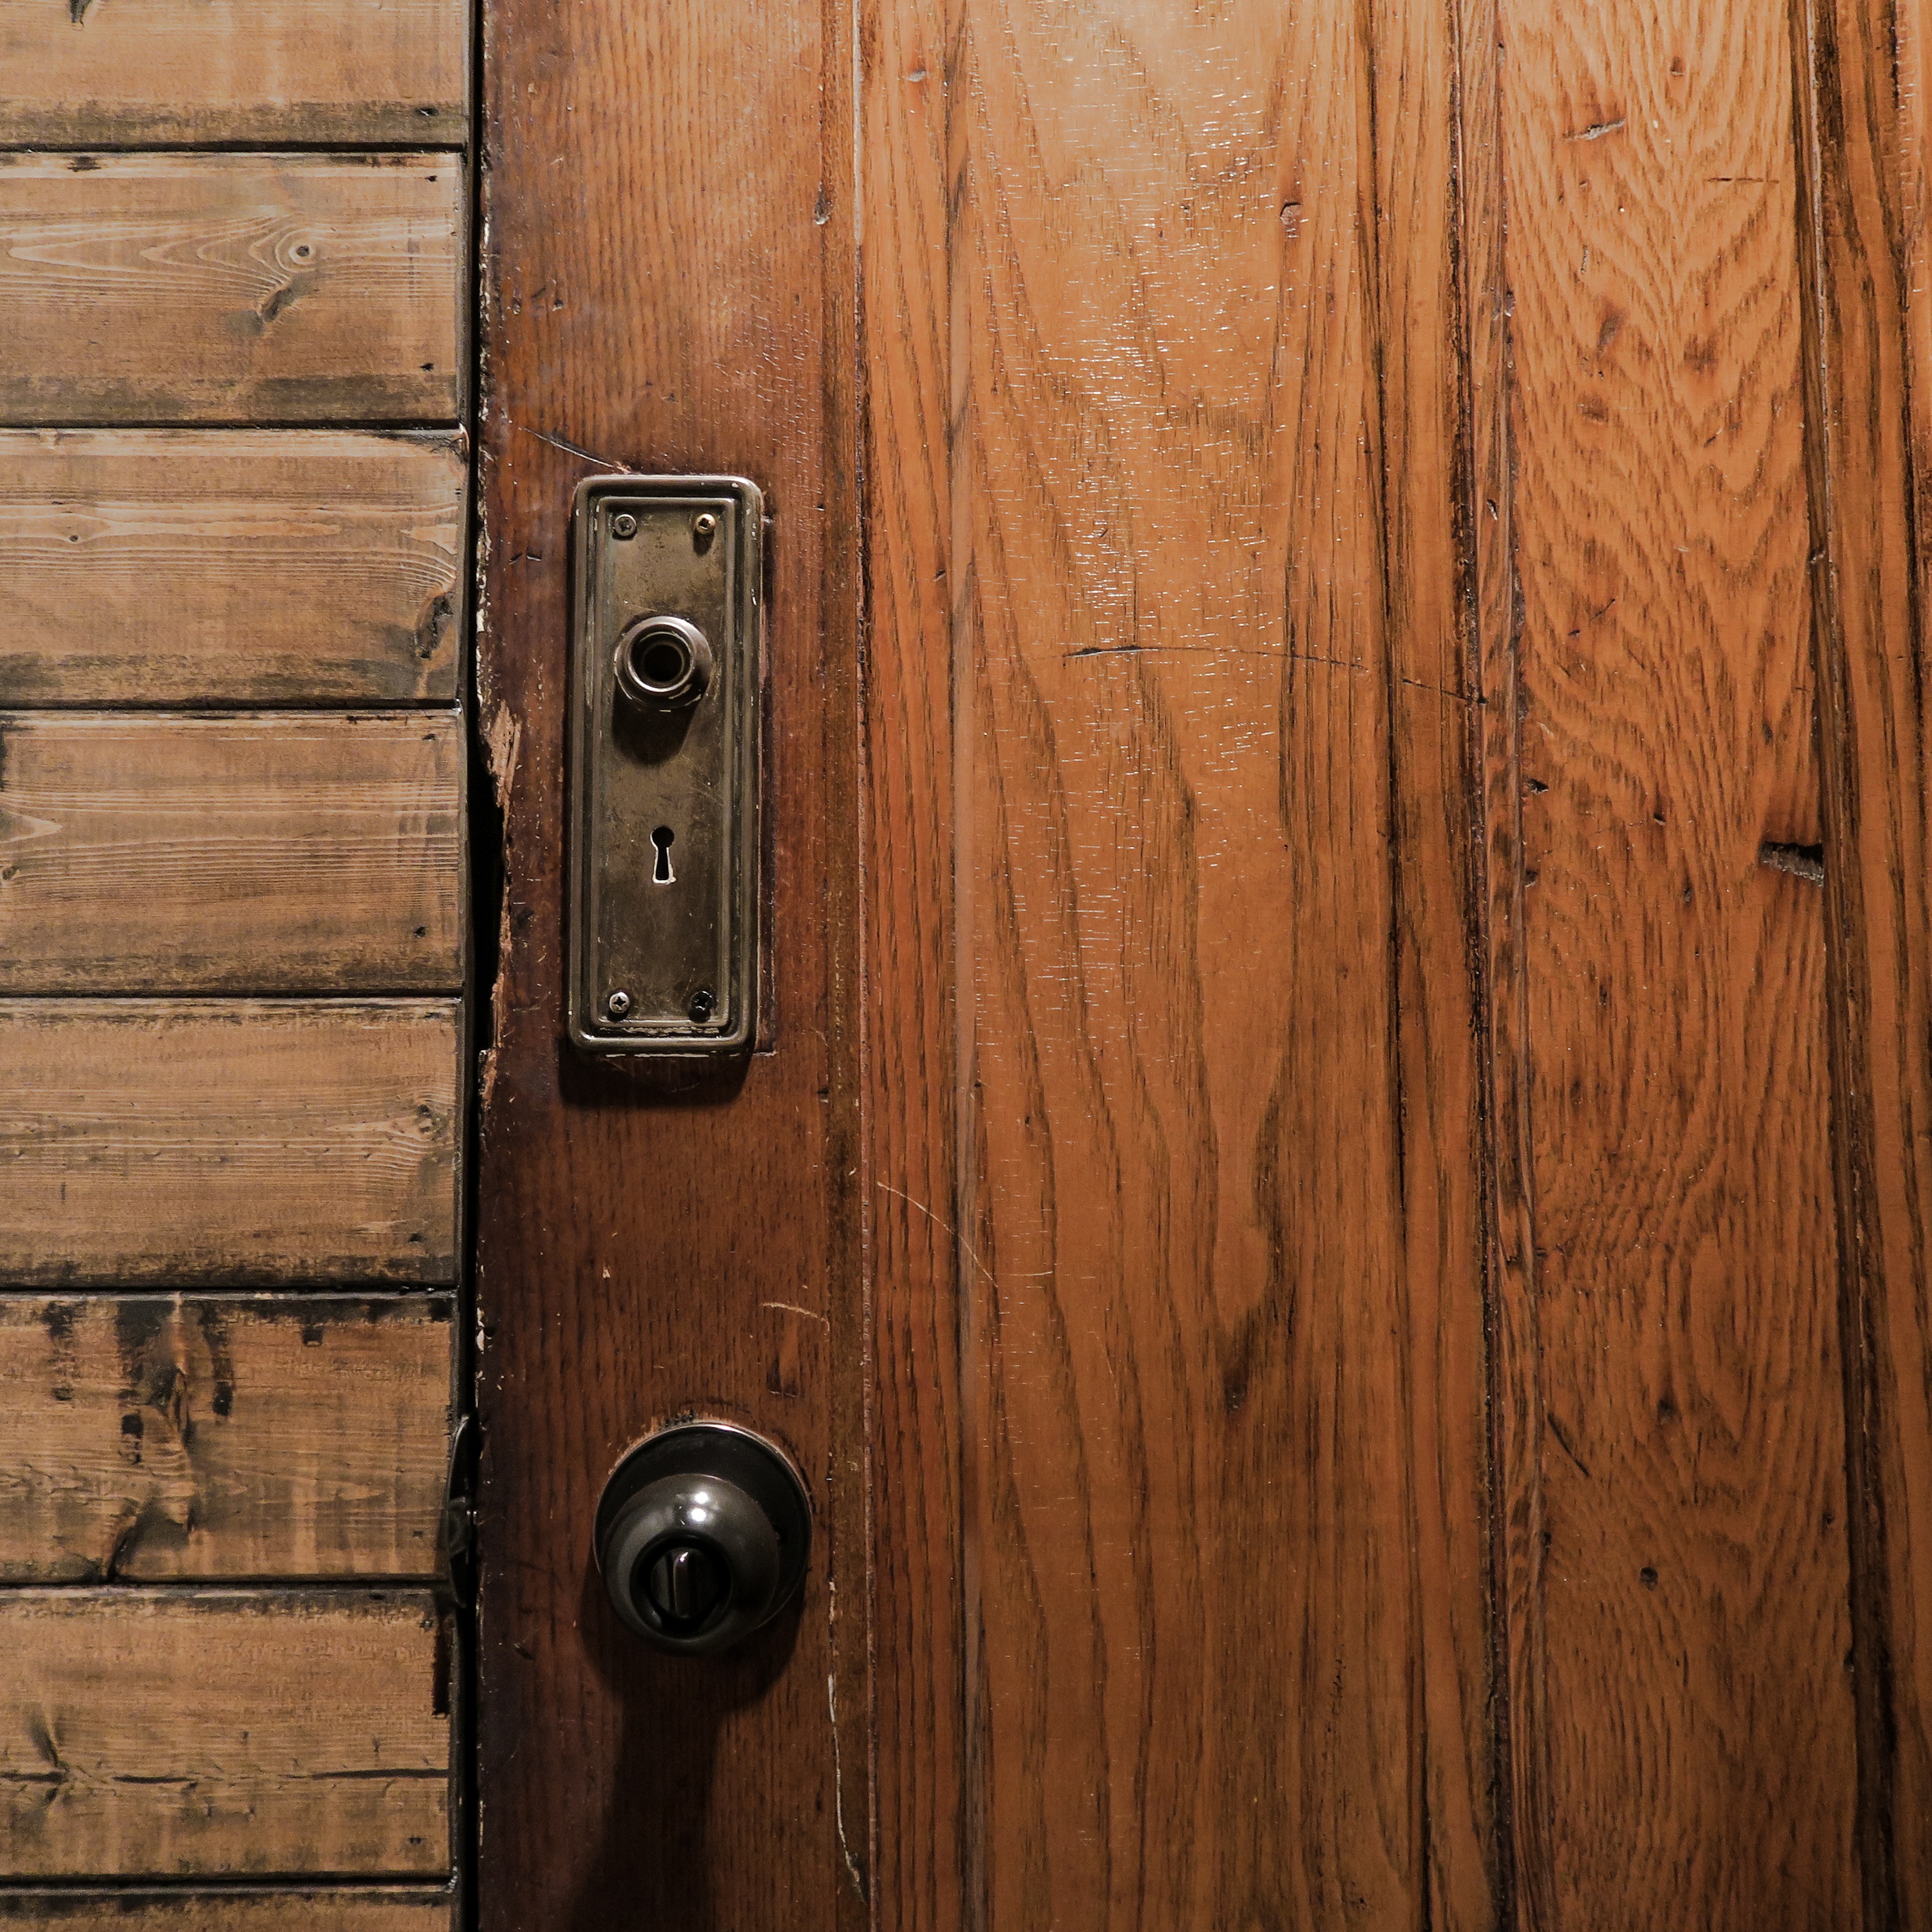
wood, floor, furniture, door, hardwood, lock, flooring, wood flooring, man made object, laminate flooring, wood stain